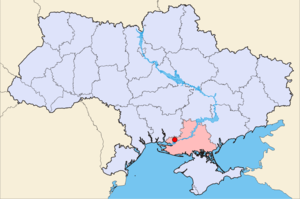
Kherson
Kort over Ukraine med Kherson markeret i rødt
Kherson er en by langs Dnepr i Kherson oblast i Ukraine. Byen er administerende center i oblastet, og har 329.000 indbyggere.